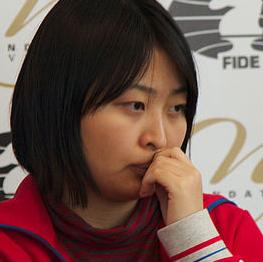
Age: 21